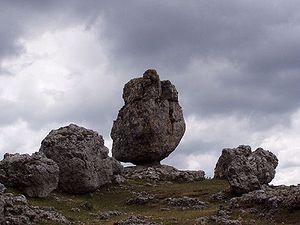
Parc national des Cévennes / Geografi
I parken ligger også det spektakulære klippelandskab Chaos de Nîmes-le-Vieux.
Parc national des Cévennes eller Nationalpark Cévennes er en af Frankrigs ti nationalparker, der samtidig er verdensarvsområde og biosfærereservat. Den ligger i den sydlige del af landet i bjergområdet Cévennes regionen Occitanie.